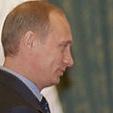
Age: 75